Rachel Thomas (skydiver)

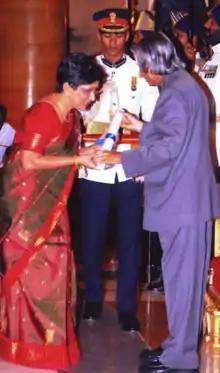
Thomas receiving Padma Shree

1987: Obtained special permission to train and practice with the Indian Airforce at the Para Training School, Agra, where she completed her first skydive jump on 29 December 1987. She completed 50 practice jumps during this time.